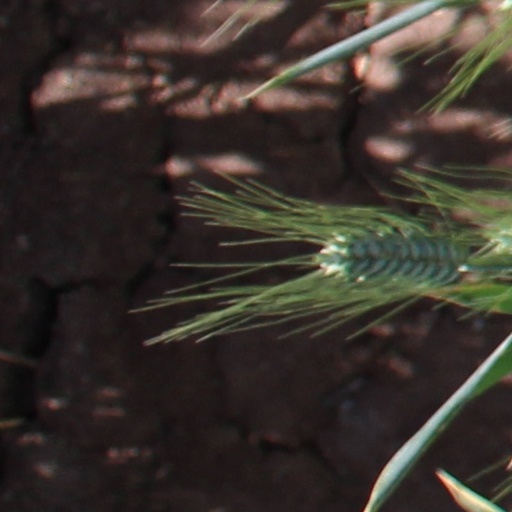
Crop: wheat